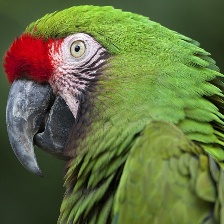
Species: MILITARY MACAW
Scientific name: ARA MILITARIS
ImageNet parent category: macaw